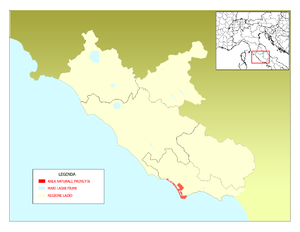
Nationalpark Circeo
Kort der viser placeringen af Parco Nazionale del Circeo
Nationalpark Circeo eller på italiensk Parco Nazionale del Circeo er en nationalpark i Italien, der blev oprettet i 1934. Den omfatter en stribe af kystlandet mellem Anzio til Terracina, en del af skovene i San Felice Circeo, og øen Zannone. Den ligger ved det Tyrrhenske Hav i regionen Latium omkring 90 km sydøst for Rom.